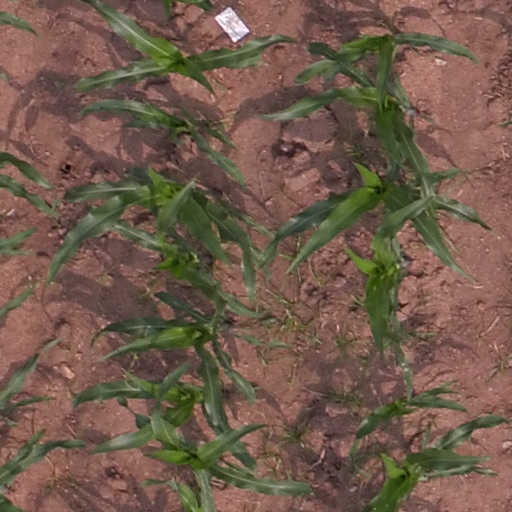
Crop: maize; corn